Reign of Juan Carlos I

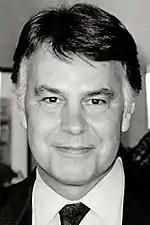
Felipe González in 1993.

Although he rejected Felipe González's offer to form a broad-based parliamentary government, Calvo Sotelo agreed with the PSOE on the two most urgent issues, the "military question" and the "regional question". Regarding the former, the Socialists agreed that only 32 of the more than 200 military personnel involved in the coup would be tried and only one civilian ─ Tejero, Armada and Milans del Bosch were sentenced by the Supreme Court to the maximum penalty of thirty years in prison ─ and also supported the Law for the Defense of the Constitution aimed at preventing any new coup attempt. Regarding the "regional question", UCD and PSOE agreed on the Organic Law for the Harmonization of the Autonomous Process (in Spanish, Ley Orgánica de Armonización del Proceso Autonómico or LOAPA) aimed at "reordering" the so-called "Regional state".